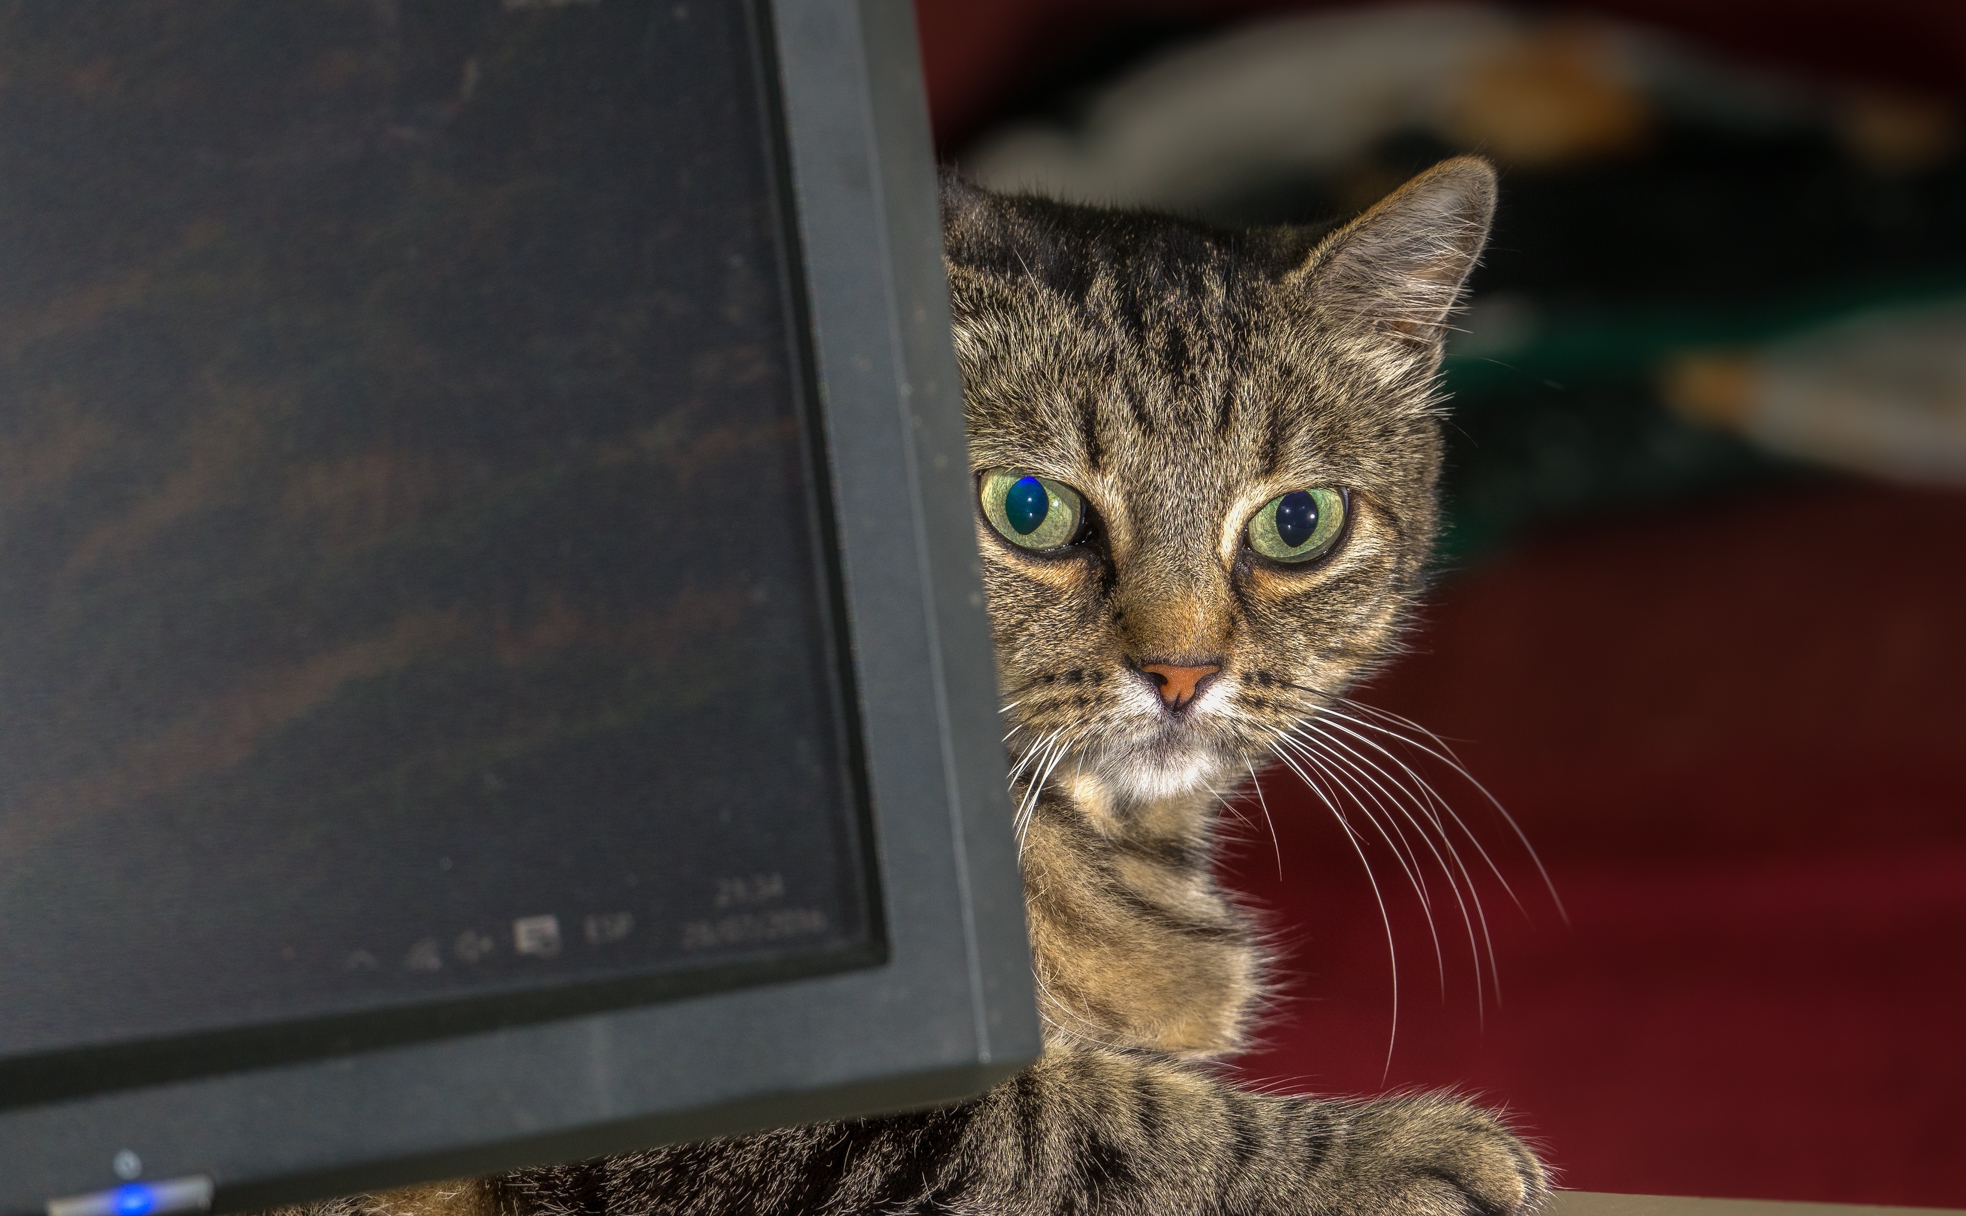
kitten, cat, mammal, fauna, cats, whiskers, animals, vertebrate, gatos, ggl1, gaby1, xovesphoto, sonydscrx10iii, sonyrx10iii, rx10iii, rx10m3, animales, chunita, tabby cat, european shorthair, small to medium sized cats, cat like mammal